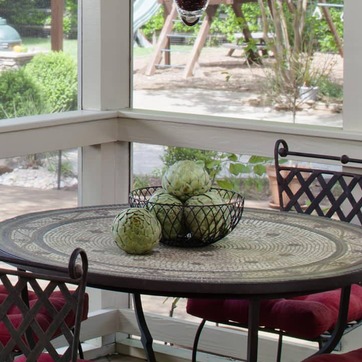
Material: food